Veldenz

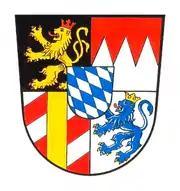
Bavarian coat of arms from 1835 with the Lion of Veldenz. It also depicts: the Palatine Lion, the Franconian Rake and the Margraviate of Burgau as well as the Bavarian lozenges in the inescutcheon. These arms held their place until the end of the monarchy.

The municipality's arms might be described thus: Bendy lozengy argent and azure, in dexter chief an inescutcheon of the first charged with a lion rampant of the second armed and langued gules.